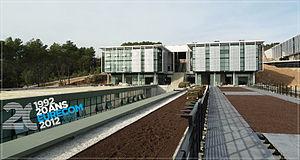
Batiment EURECOM au coeur du Campus SophiaTech, Face sud
Eurecom est l'une des 205 écoles d'ingénieurs françaises accréditées au 1ᵉʳ septembre 2019 à délivrer un diplôme d'ingénieur, et parmi ces écoles, l'une de celles de spécialisation : écoles délivrant un diplôme d’ingénieur de spécialisation aux étudiants déjà titulaires d’un diplôme d’ingénieur.